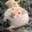
Label: hamster